Caleb Daniels

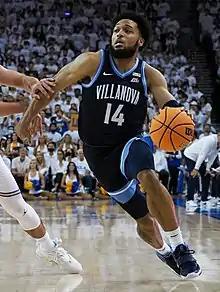
Daniels with Villanova in 2021

Caleb Daniels (born May 17, 1999) is an American professional basketball player for Filou Oostende of the BNXT League. He played college basketball for the Tulane Green Wave and Villanova Wildcats.